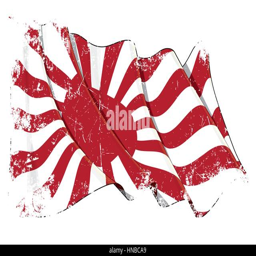
grunge illustration of flag against white background